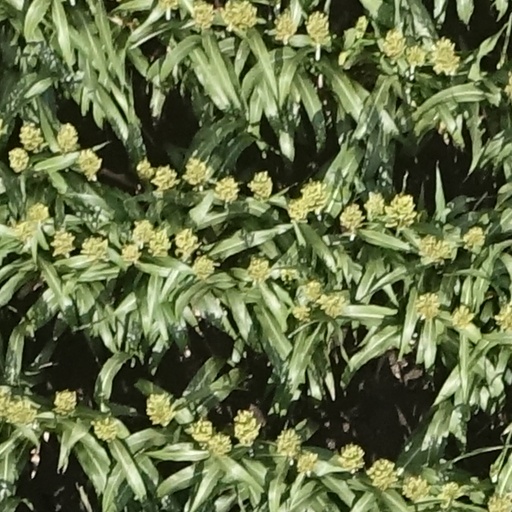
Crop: sorghum